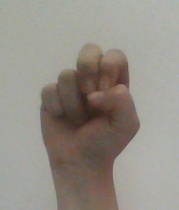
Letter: gaaf